213th Aero Squadron

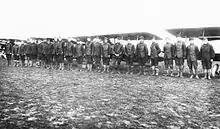
Men and aircraft of the 213th Aero Squadron, Foucaucourt Aerodrome, France, November 1918.

On 1 October a patrol of six squadron planes saw enemy biplanes in the vicinity of Bantheville, however only Lt. Cone was able to shoot one down in the region of Brieulles. The squadron daily engaged in combats while escorting bomber and observation planes. Because of bad weather, very few patrols were made between 10 and 18 October, the clouds hung very low, the mist was thick and at times there was a great deal of drizzly rain. However, on the 18th the squadron was able to fly a protection mission for the 1st Day Bombardment Group.